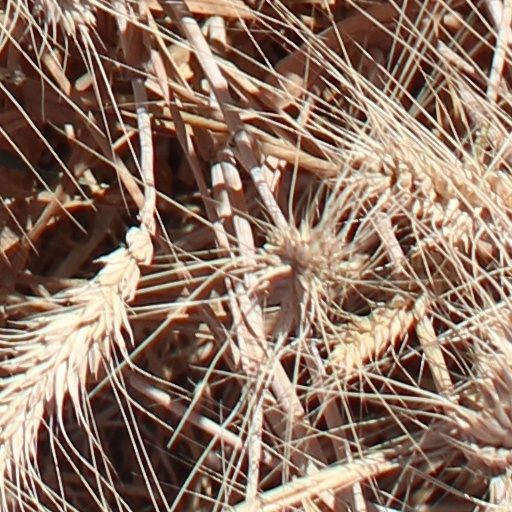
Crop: wheat